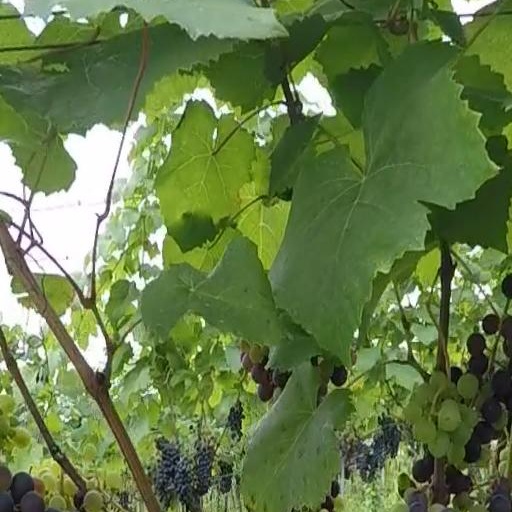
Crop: grape